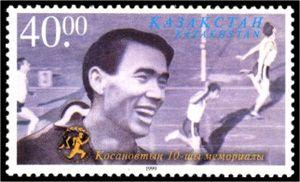
Gusman Sittykovich Kosanov, né le 25 mai 1935 à Semipalatinsk, en RSS kazakhe, et décédé le 19 juillet 1990 à Alma-Ata, est un athlète soviétique spécialiste du 100 mètres. Licencié au SKA Alma-Ata.